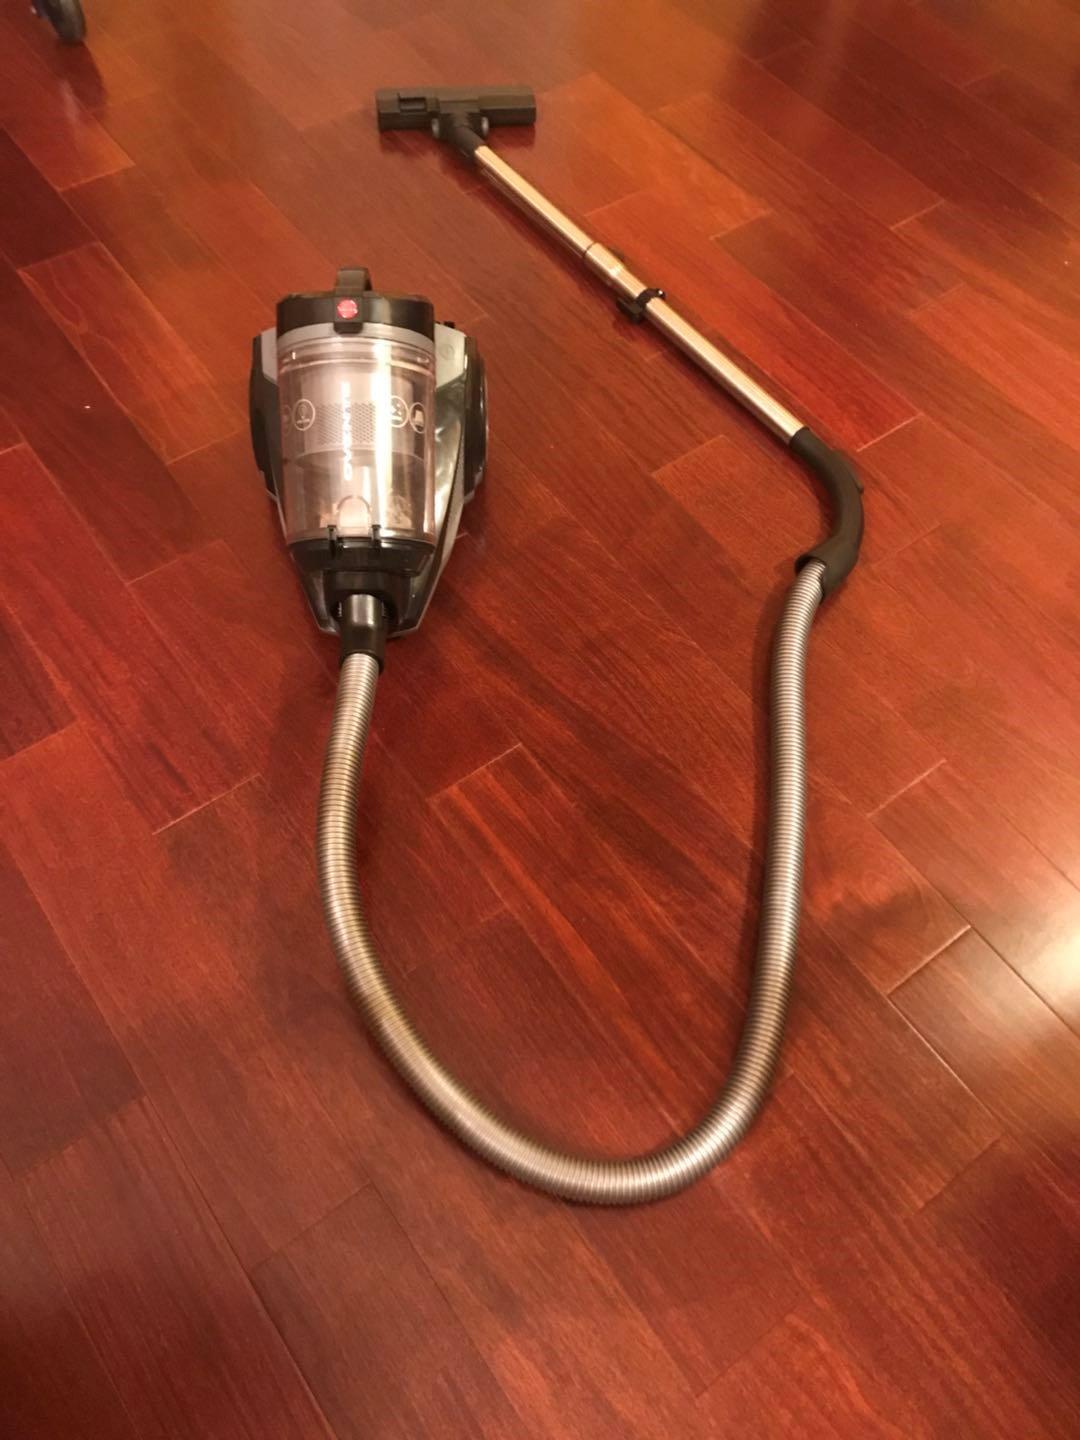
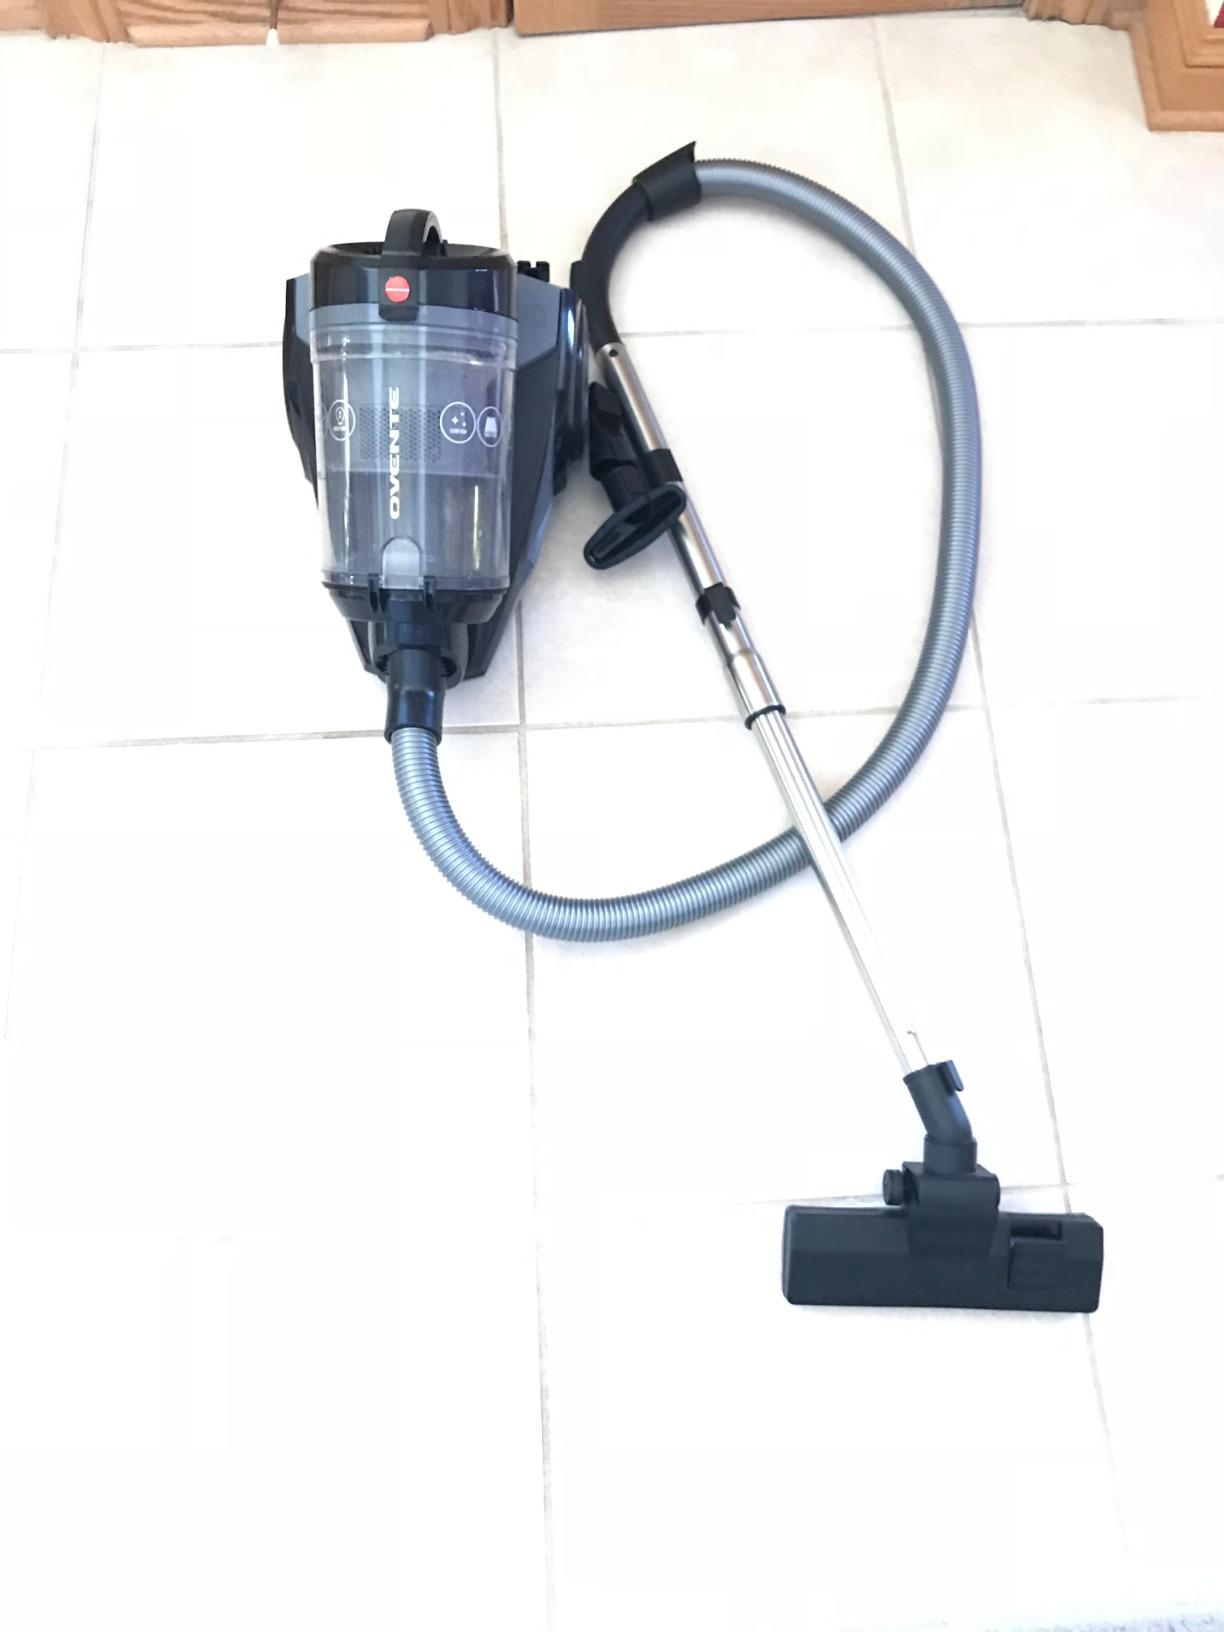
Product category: items_vacuum
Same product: yes